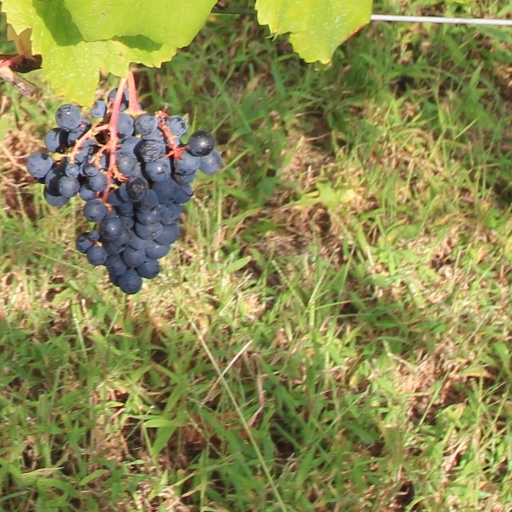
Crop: grape